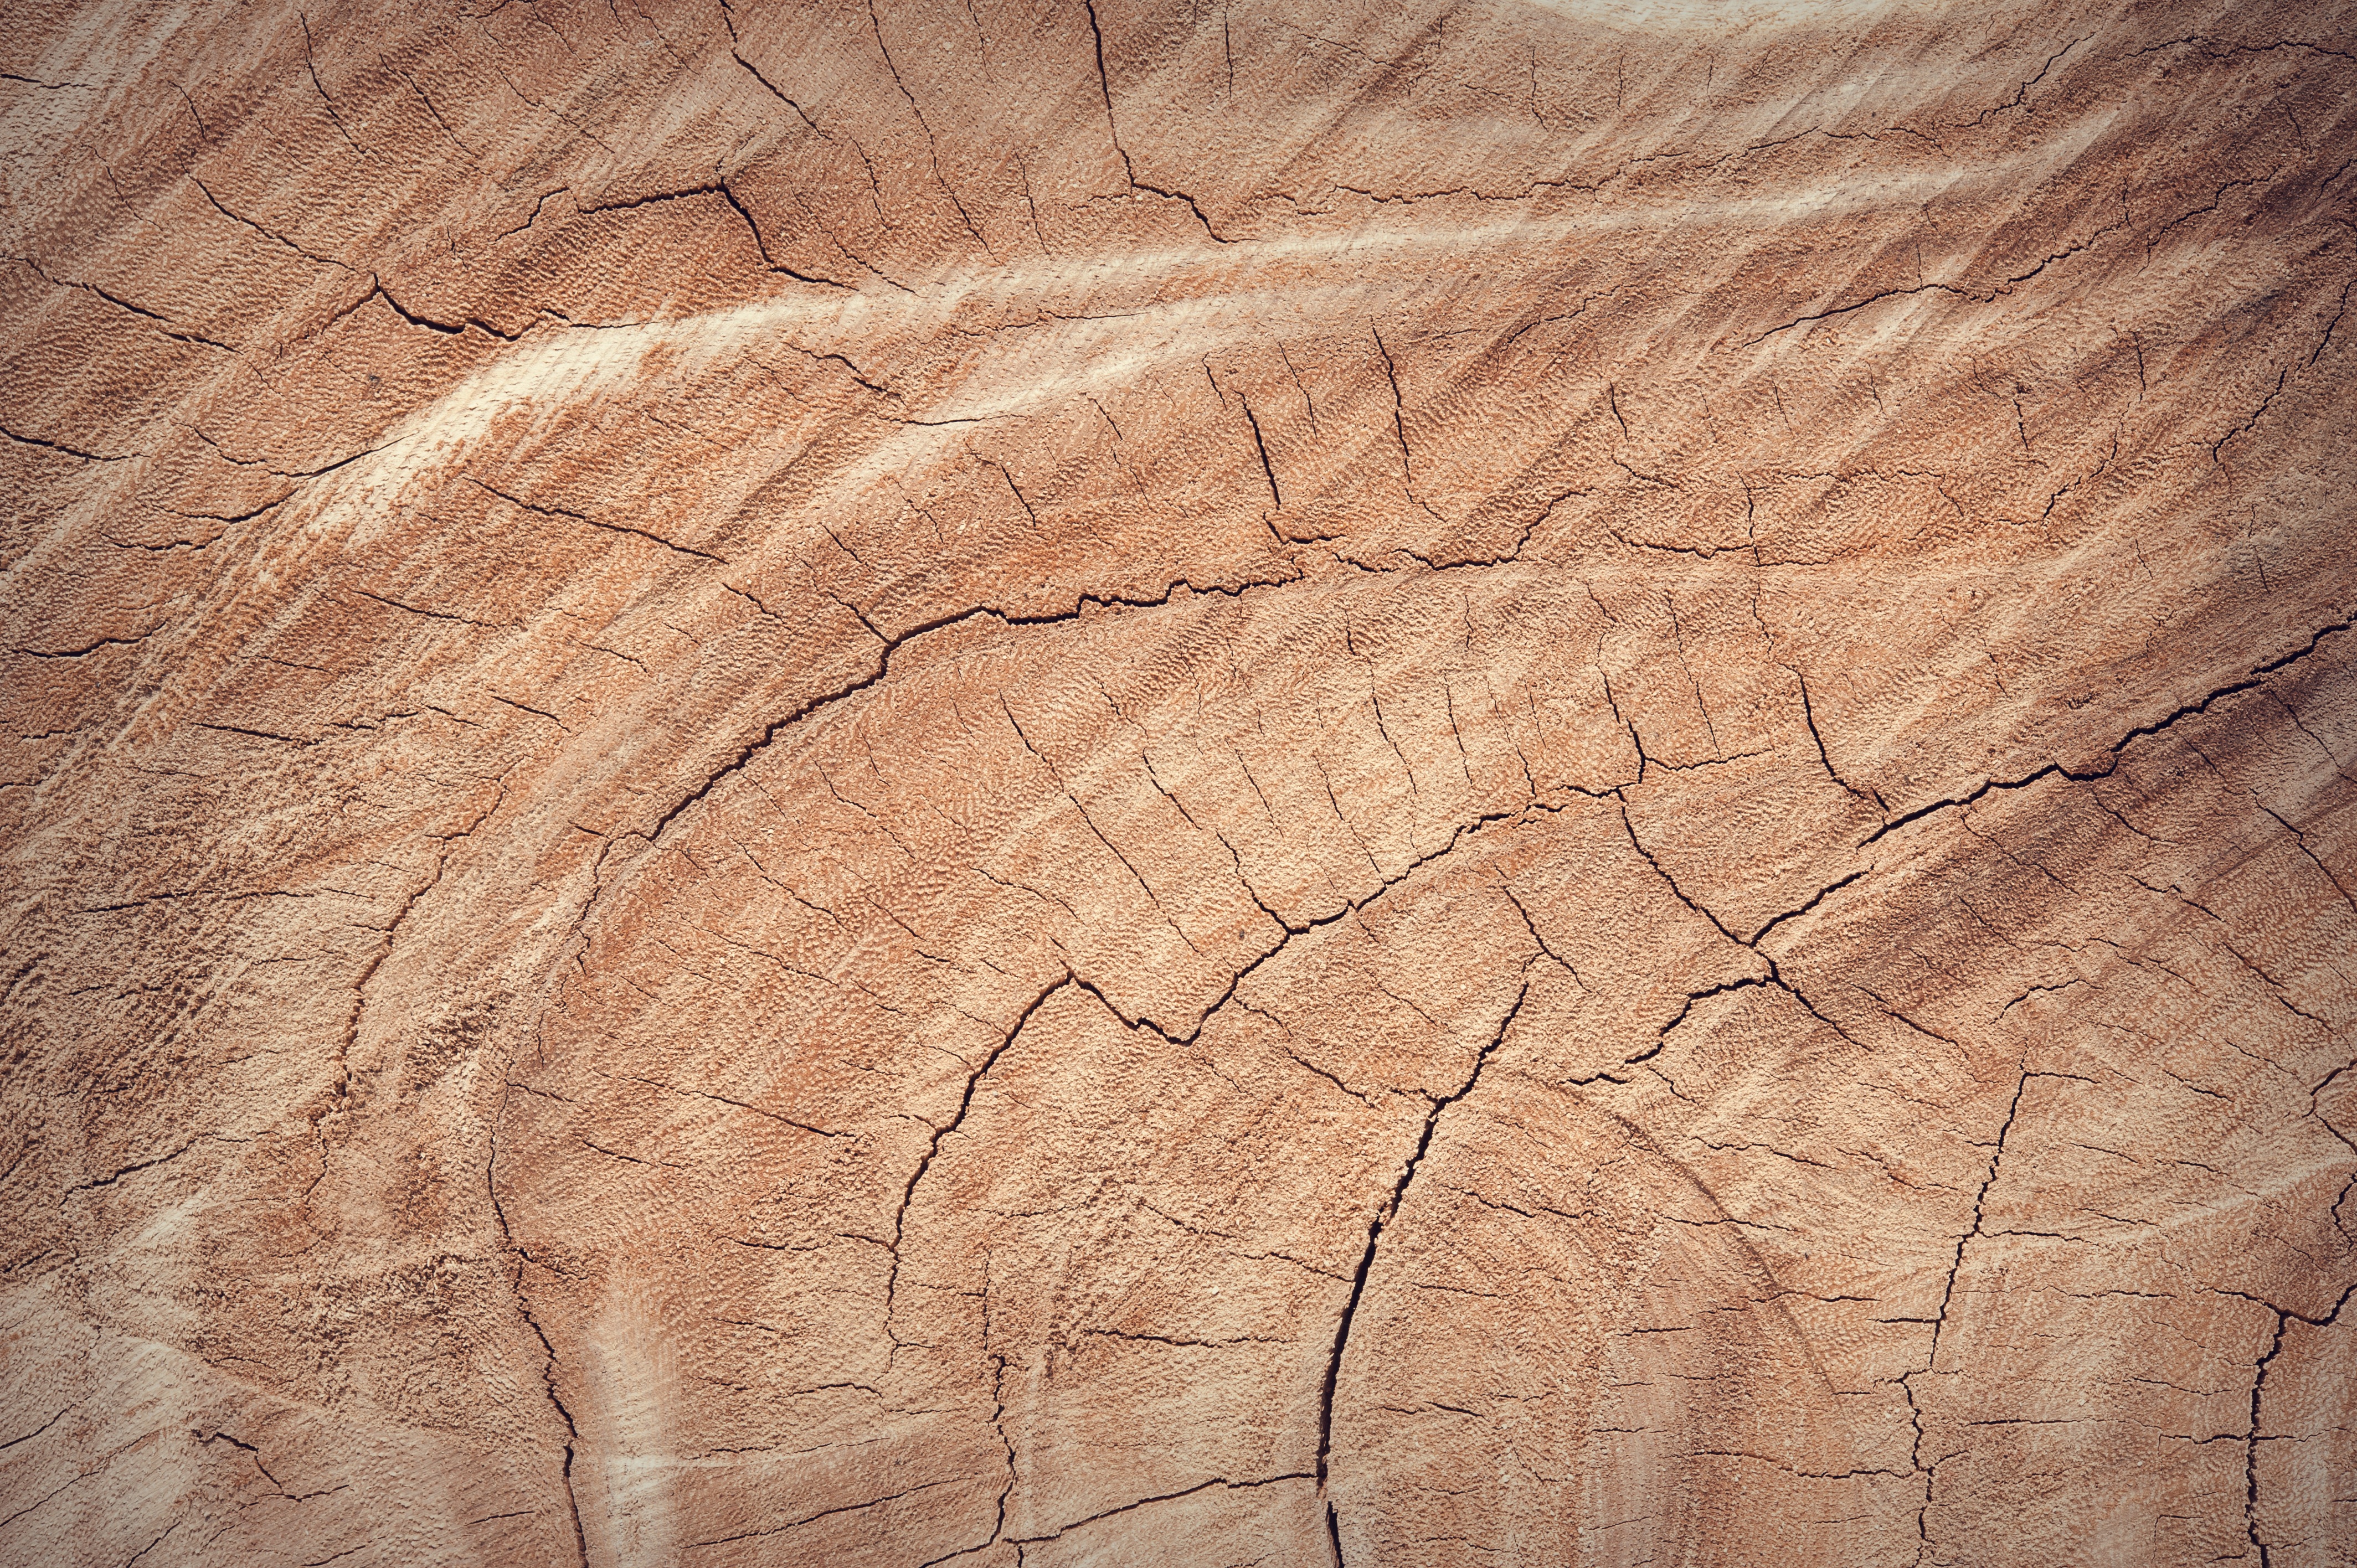
tree, nature, sand, abstract, board, wood, antique, grain, texture, leaf, floor, interior, building, trunk, old, home, dark, decoration, color, macro, natural, brown, soil, grunge, dried, closeup, lumber, decor, material, circle, background, geology, design, hardwood, decorative, carpentry, oak, carving, backdrop, flooring, laminate flooring